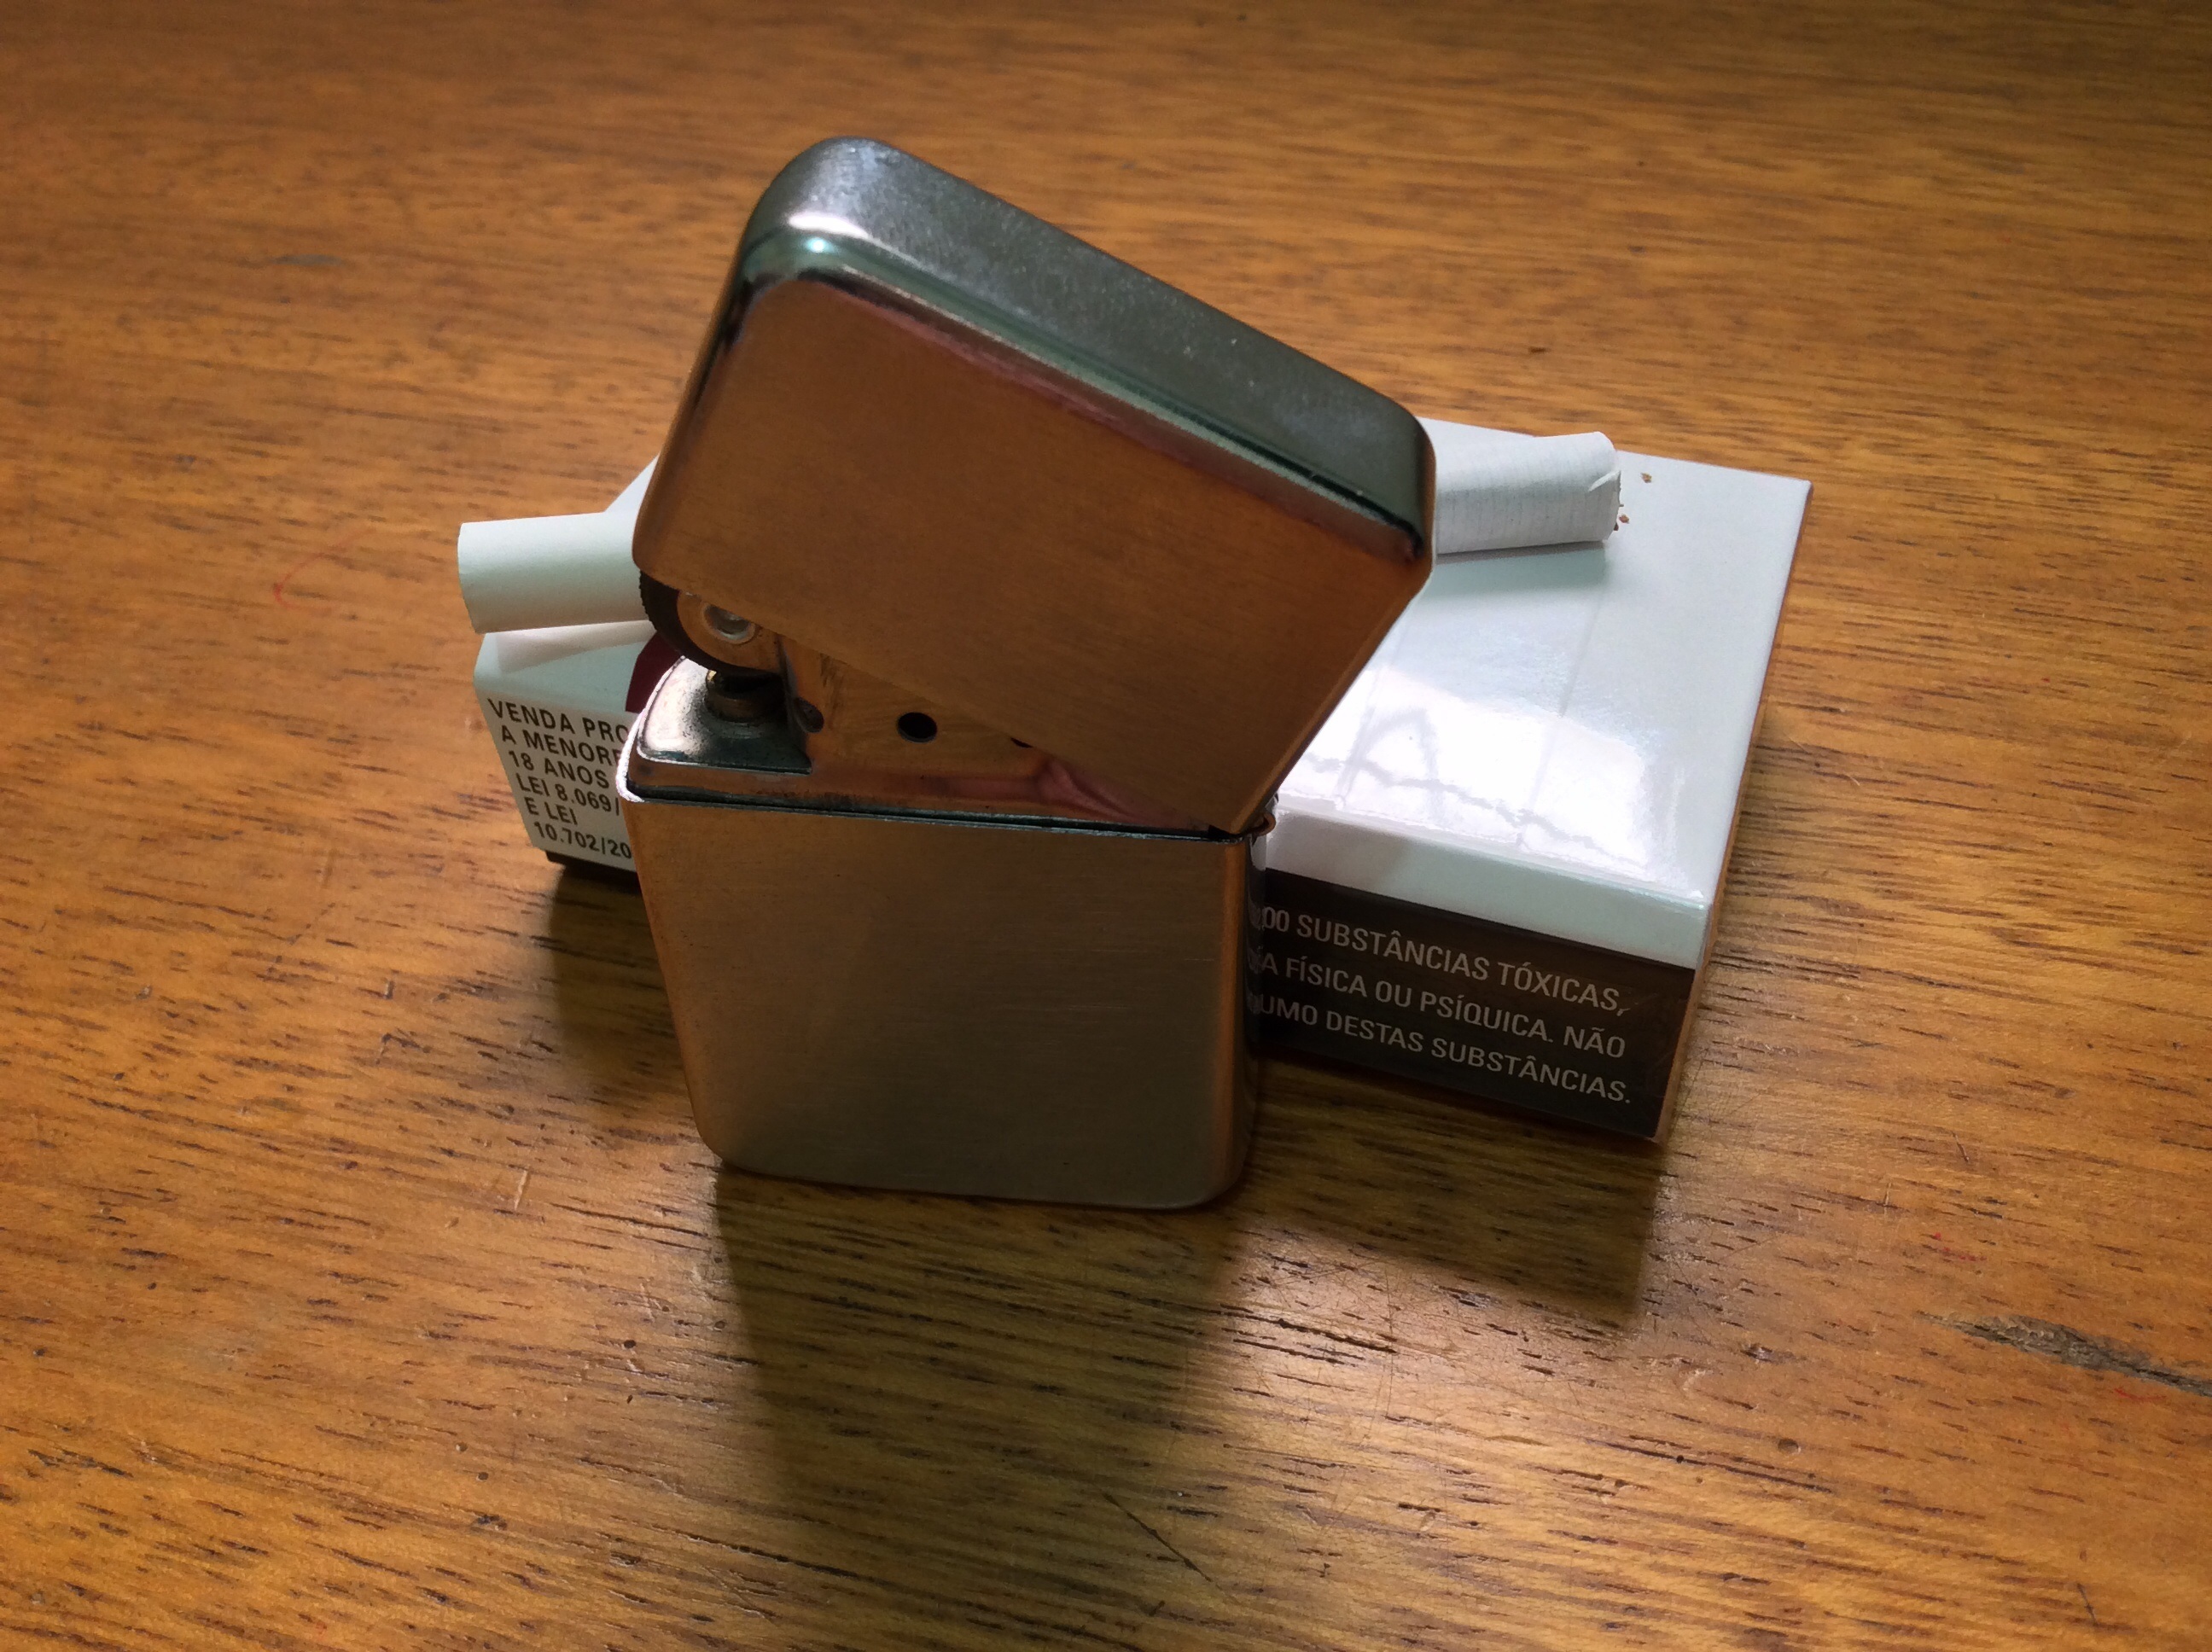
wood, smoke, smoking, gadget, cigarette, lighter, tobacco